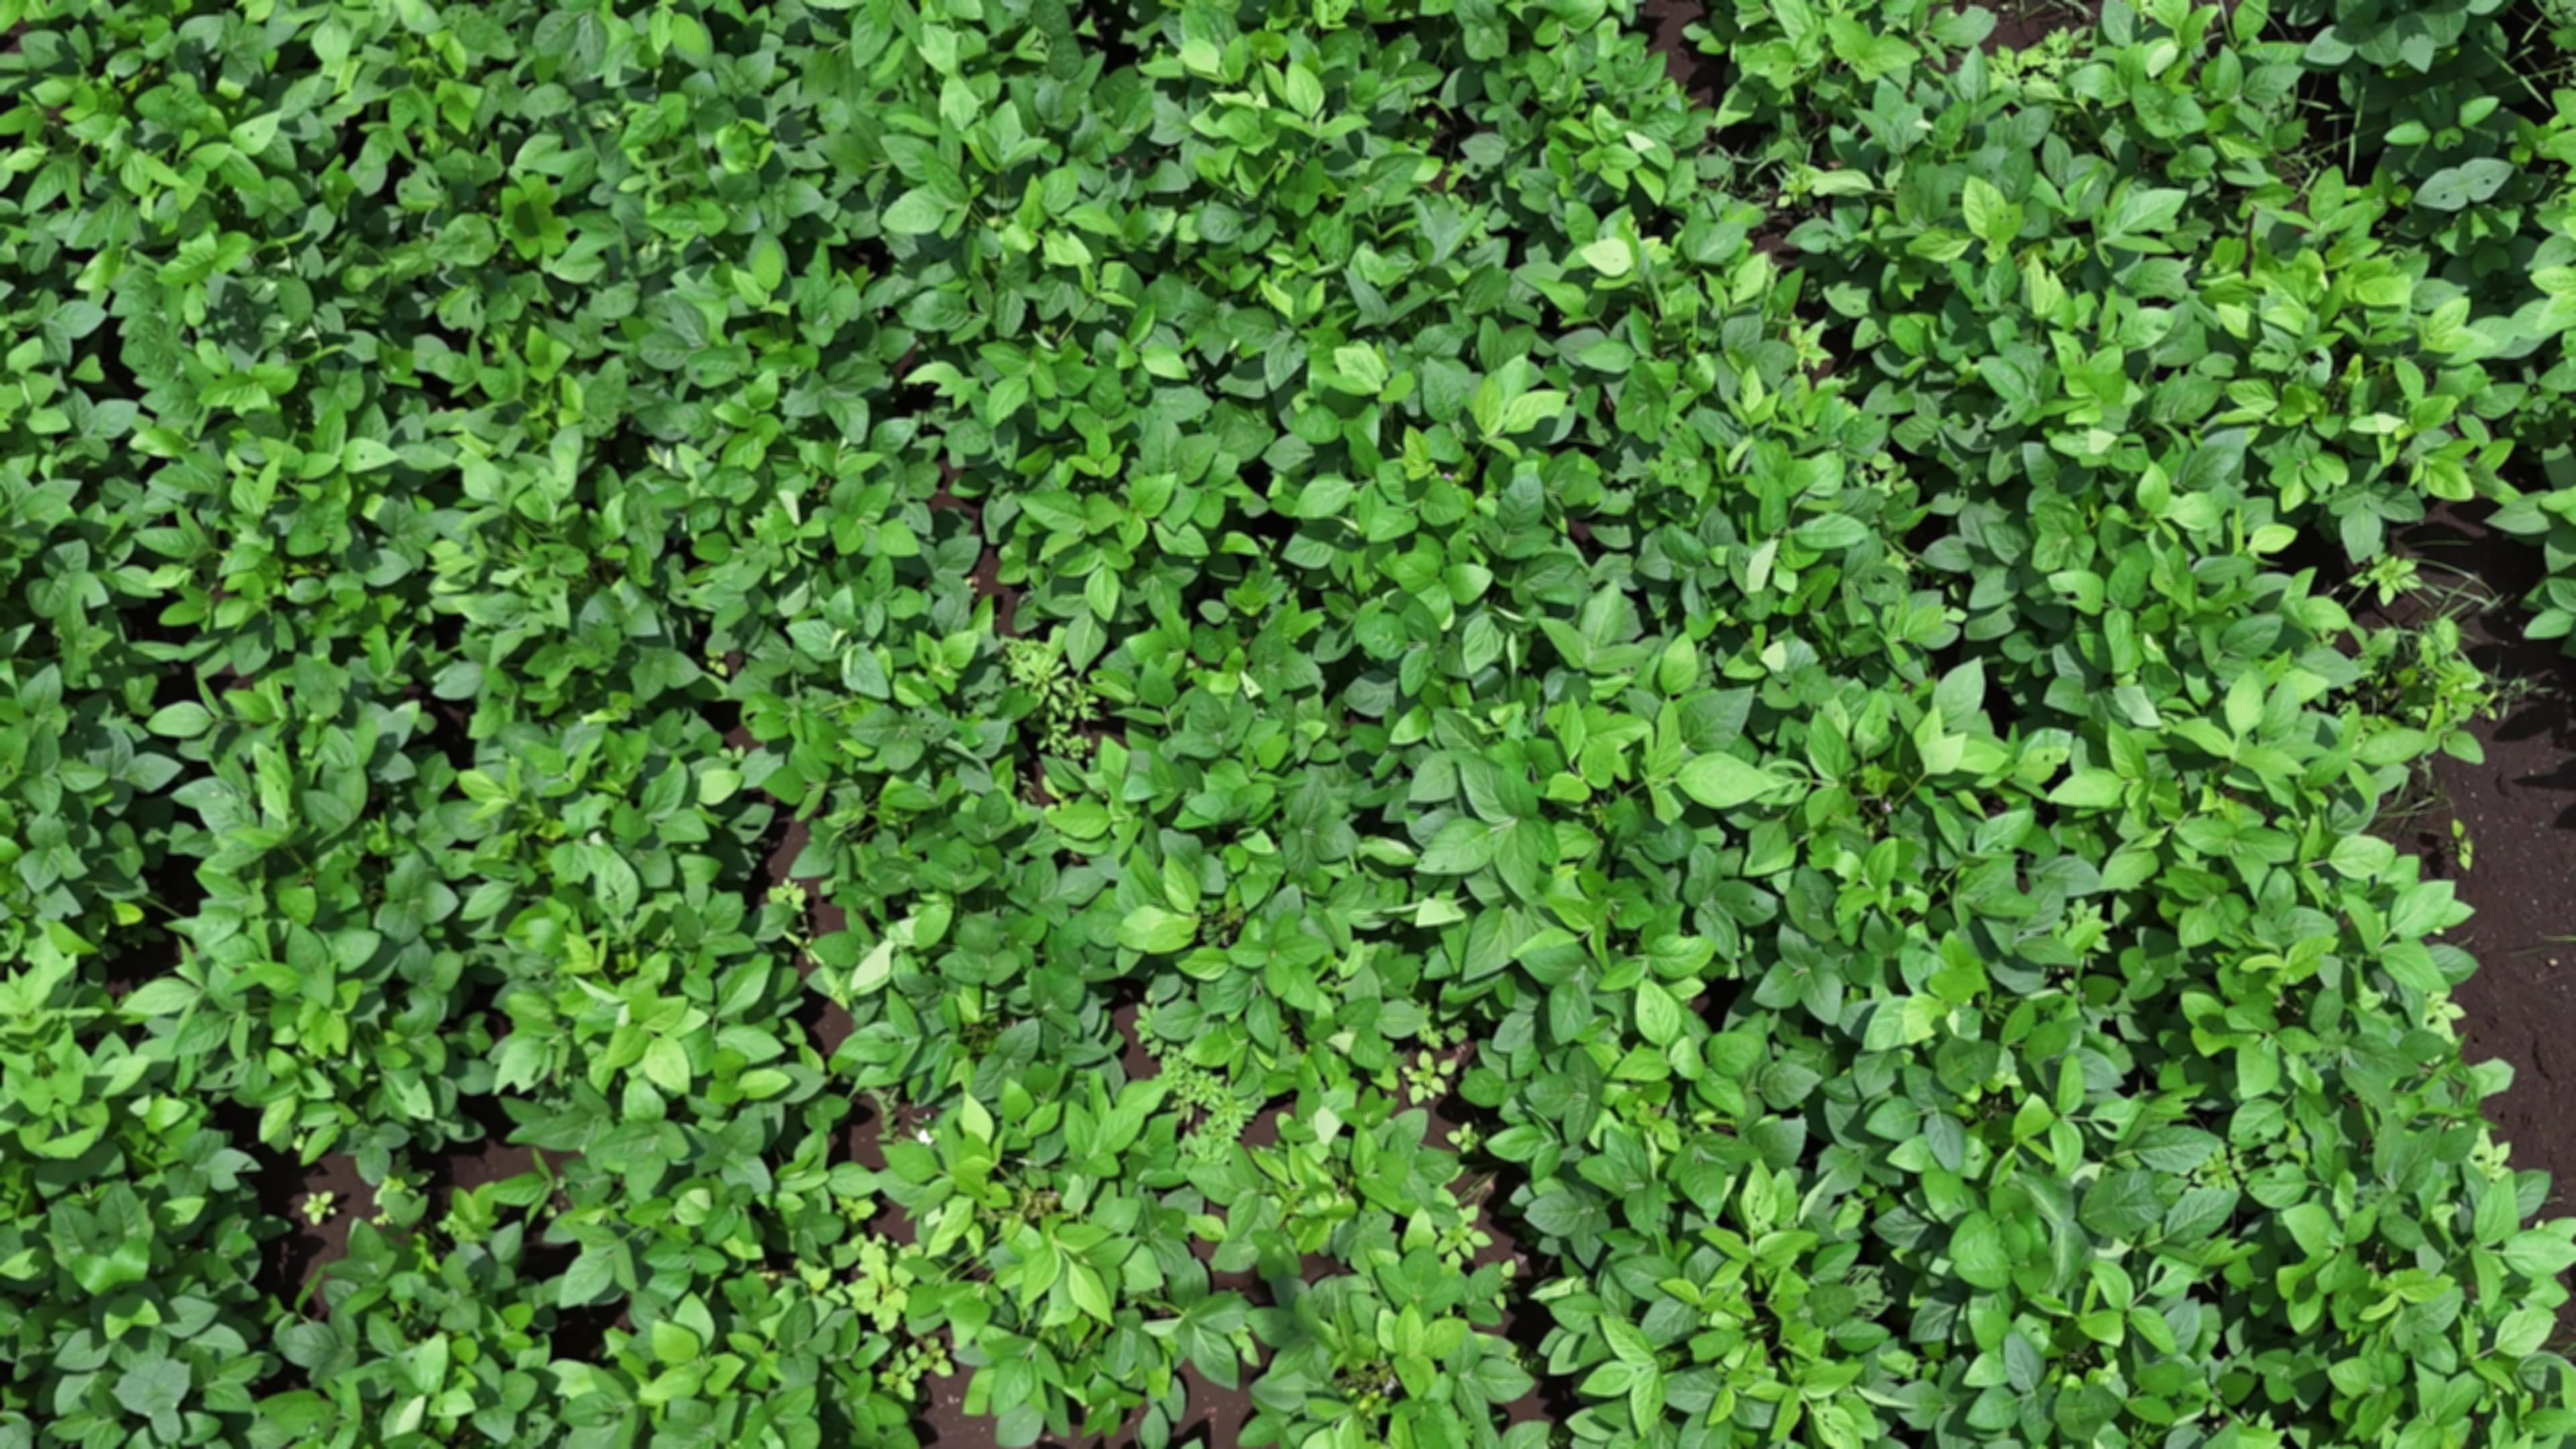
Label: Healthy